List of video game genres

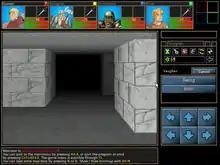
Screenshot of "Damnation of Gods", a "Dungeon Master" clone. All four members of the players's party move around the game world as a single unit in first-person perspective.

Also known as DRPG (Dungeon RPG), this subgenre consists of RPGs where the player leads a party of adventurers in first-person perspective through a dungeon or labyrinth, typically in a grid-based environment. Examples include the aforementioned "Wizardry", "Might and Magic" and "Bard's Tale" series, as well as the "Etrian Odyssey" and "Elminage" series. Games of this type are also known as "blobbers", since the player moves the entire party around the playing field as a single unit, or "blob".